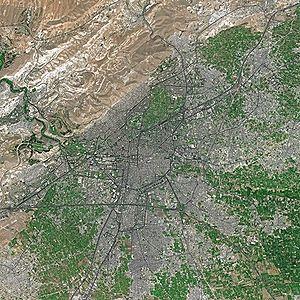
Damas est une ville et la capitale de la Syrie. Elle a plusieurs noms en arabe : le Cham, la ville du Jasmin.